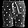
Label: Trouser